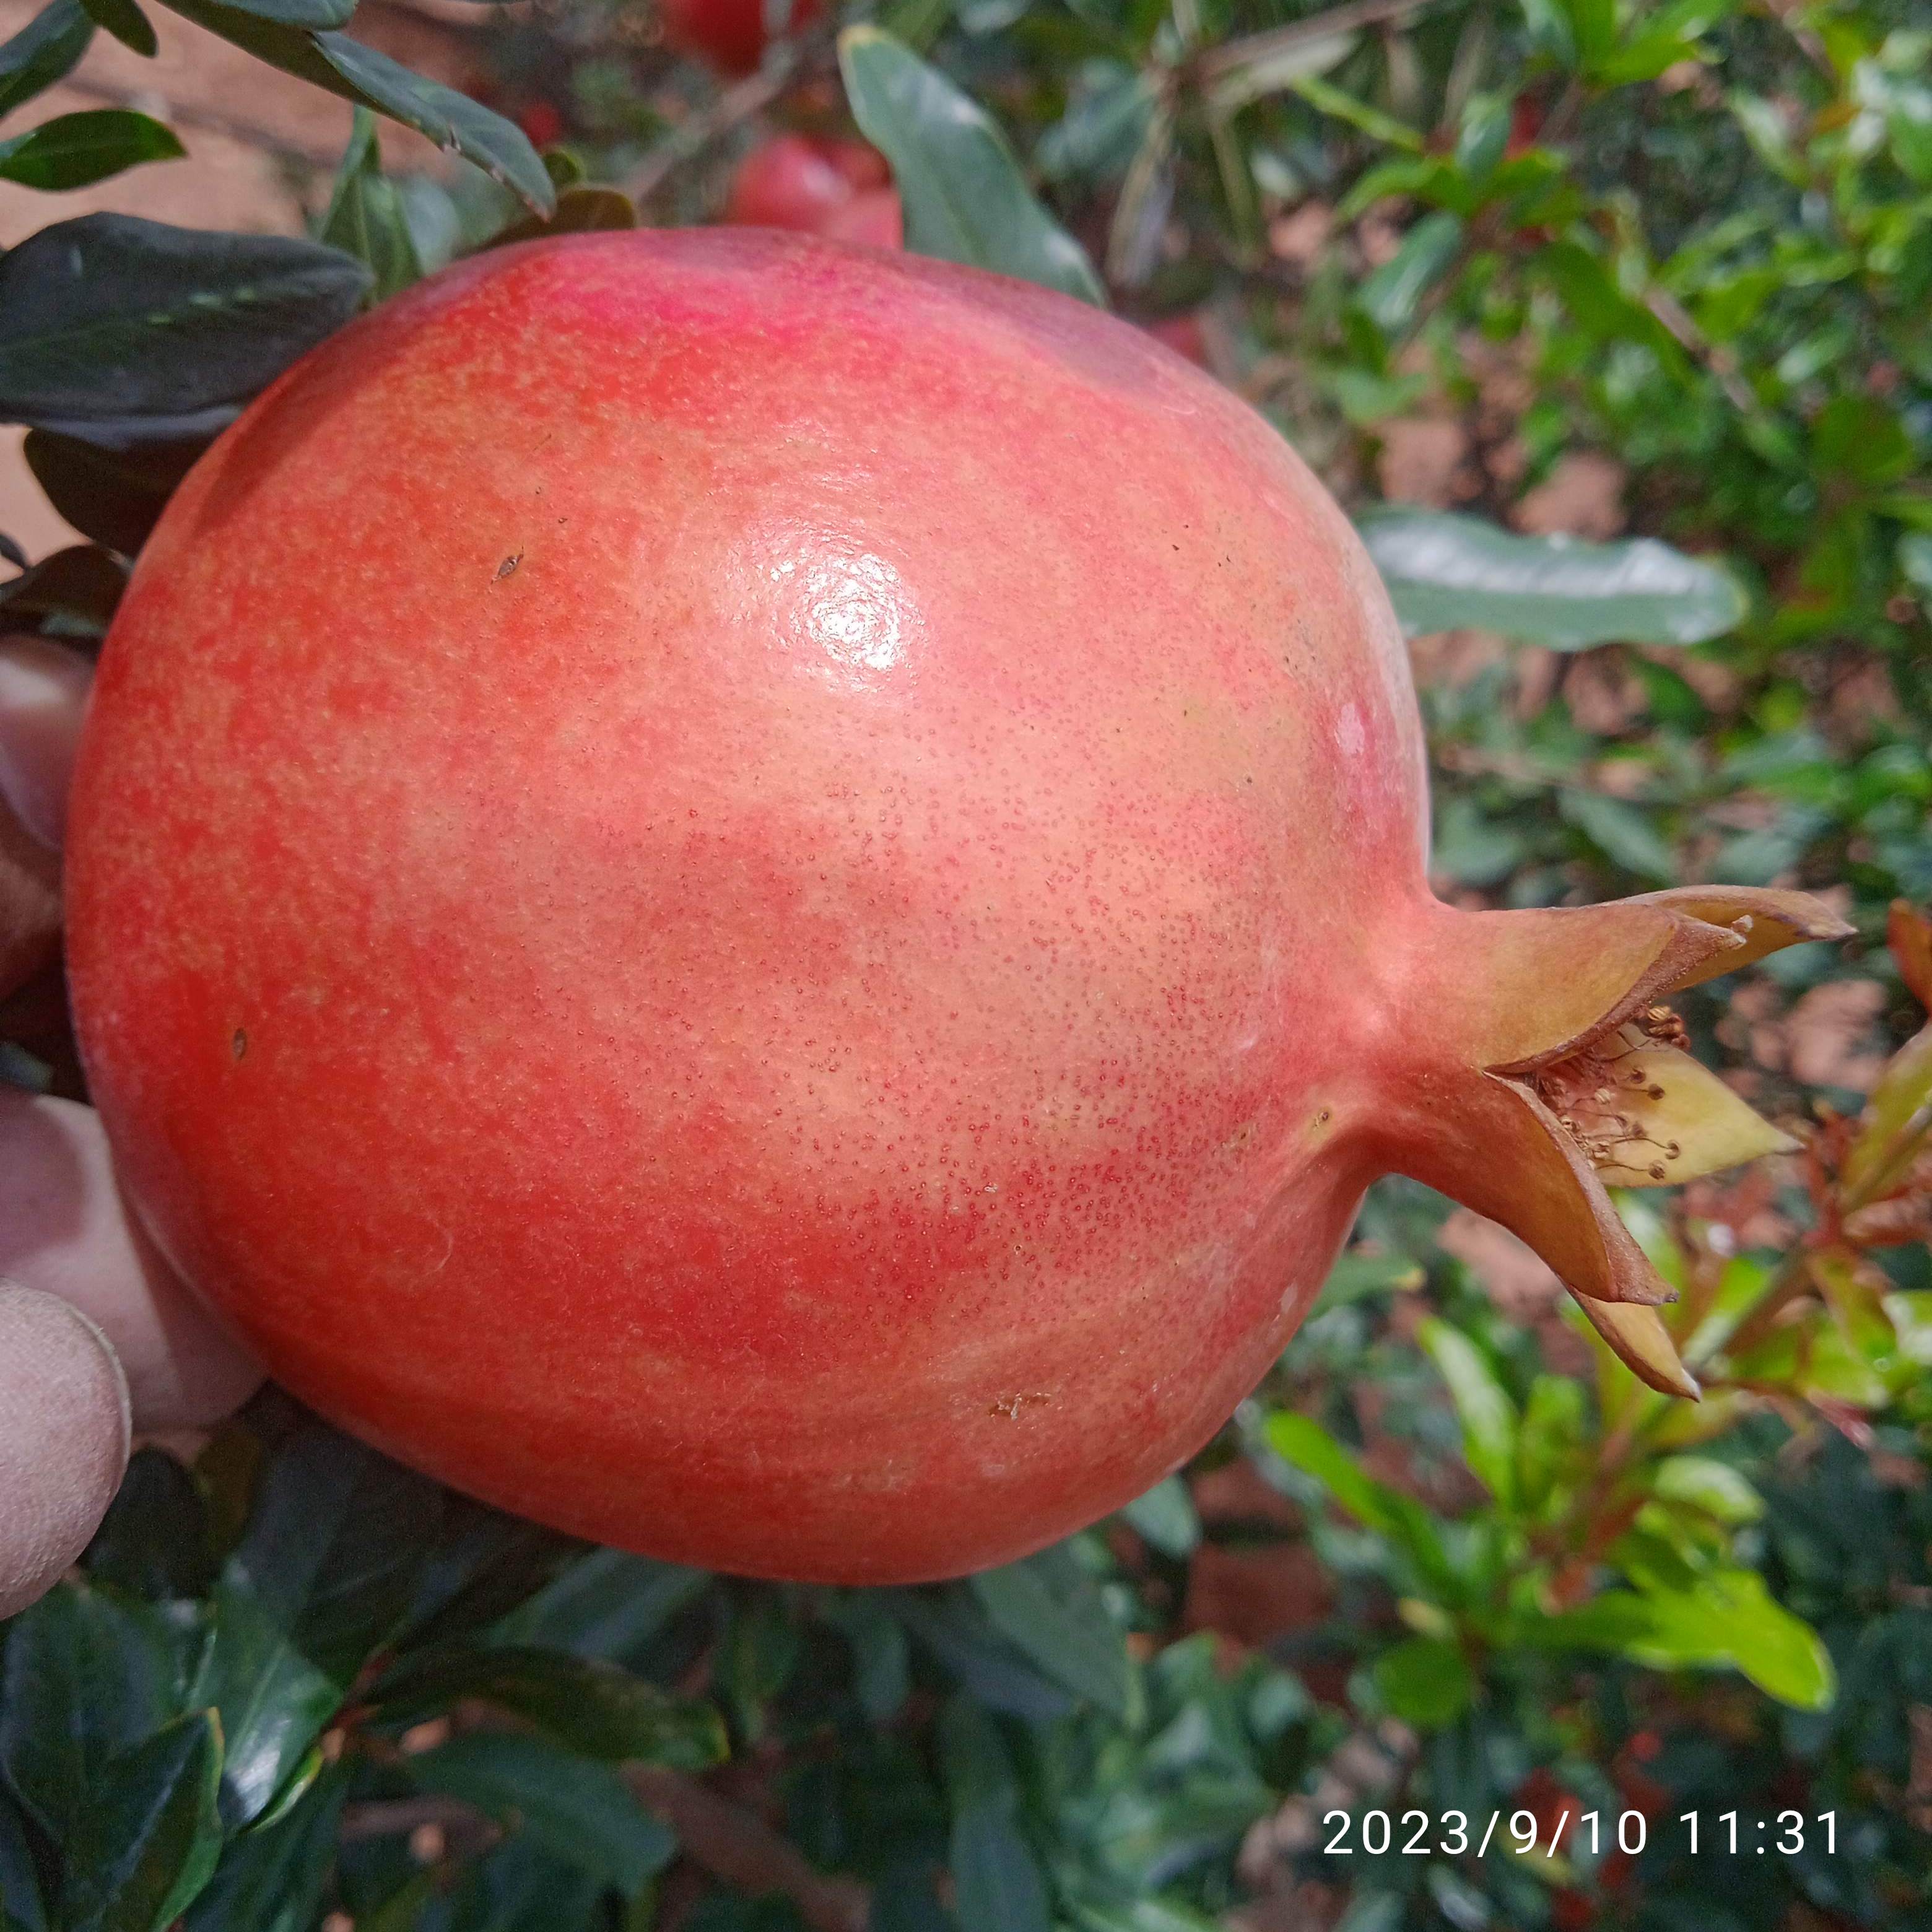
Label: Healthy